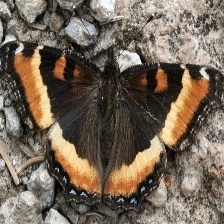
Species: MILBERTS TORTOISESHELL
Butterfly family (ImageNet category): admiral